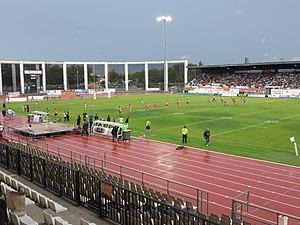
Finale du Championnat de France de rugby à XIII 2017
Le Castres olympique est un club français de rugby à XV situé à Castres, dans le Tarn. Créé en 1906, il évolue actuellement en Top 14.
Le parc des sports et de l'amitié est un stade situé à Narbonne, dans l'Aude.
Le championnat du monde junior de rugby à XV 2018, onzième édition de cette compétition, a lieu du 30 mai au 17 juin 2018 en France.
‌‌‌